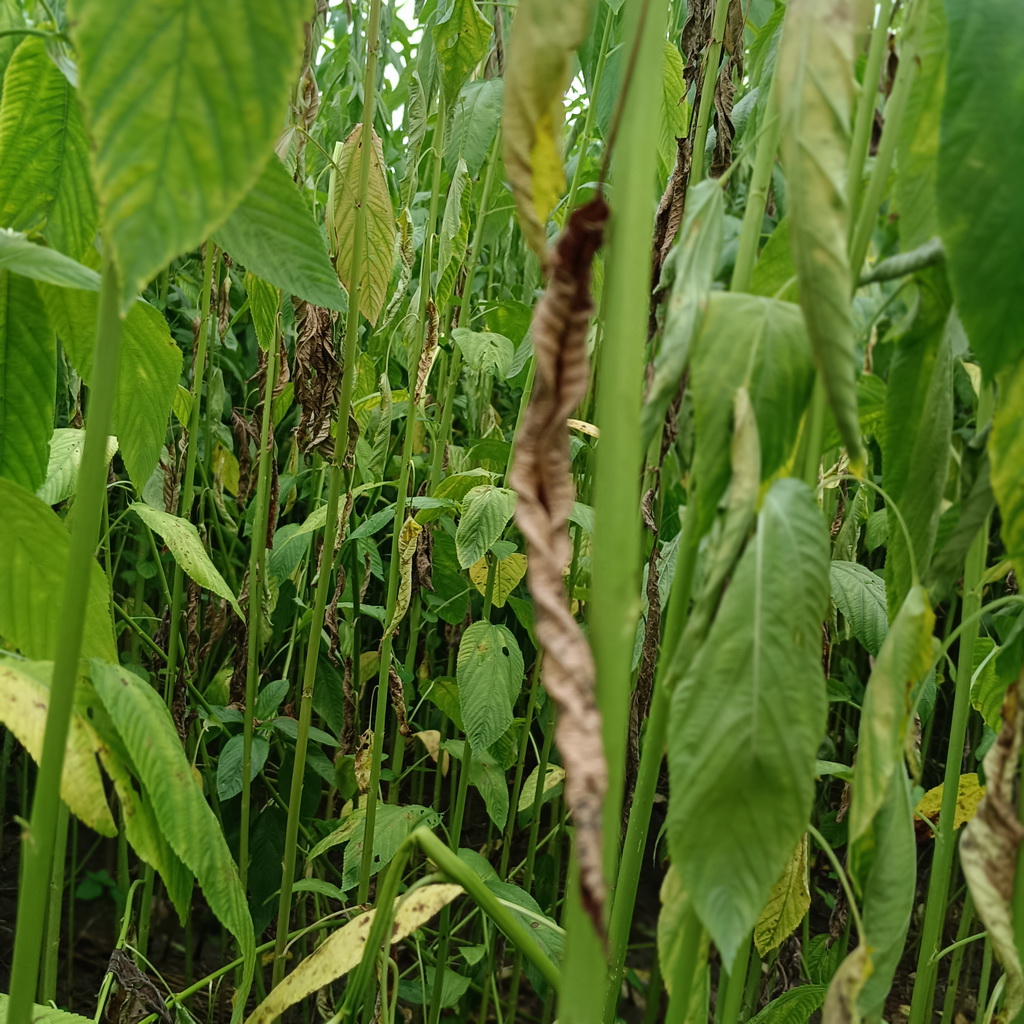
Label: Dieback